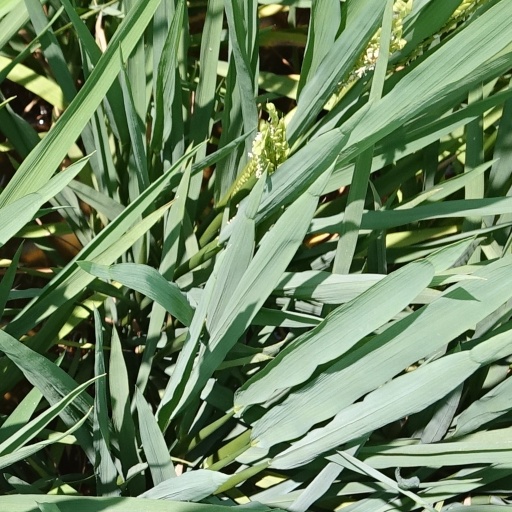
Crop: rice